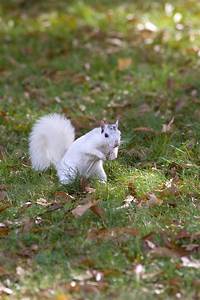
Label: scoiattolo